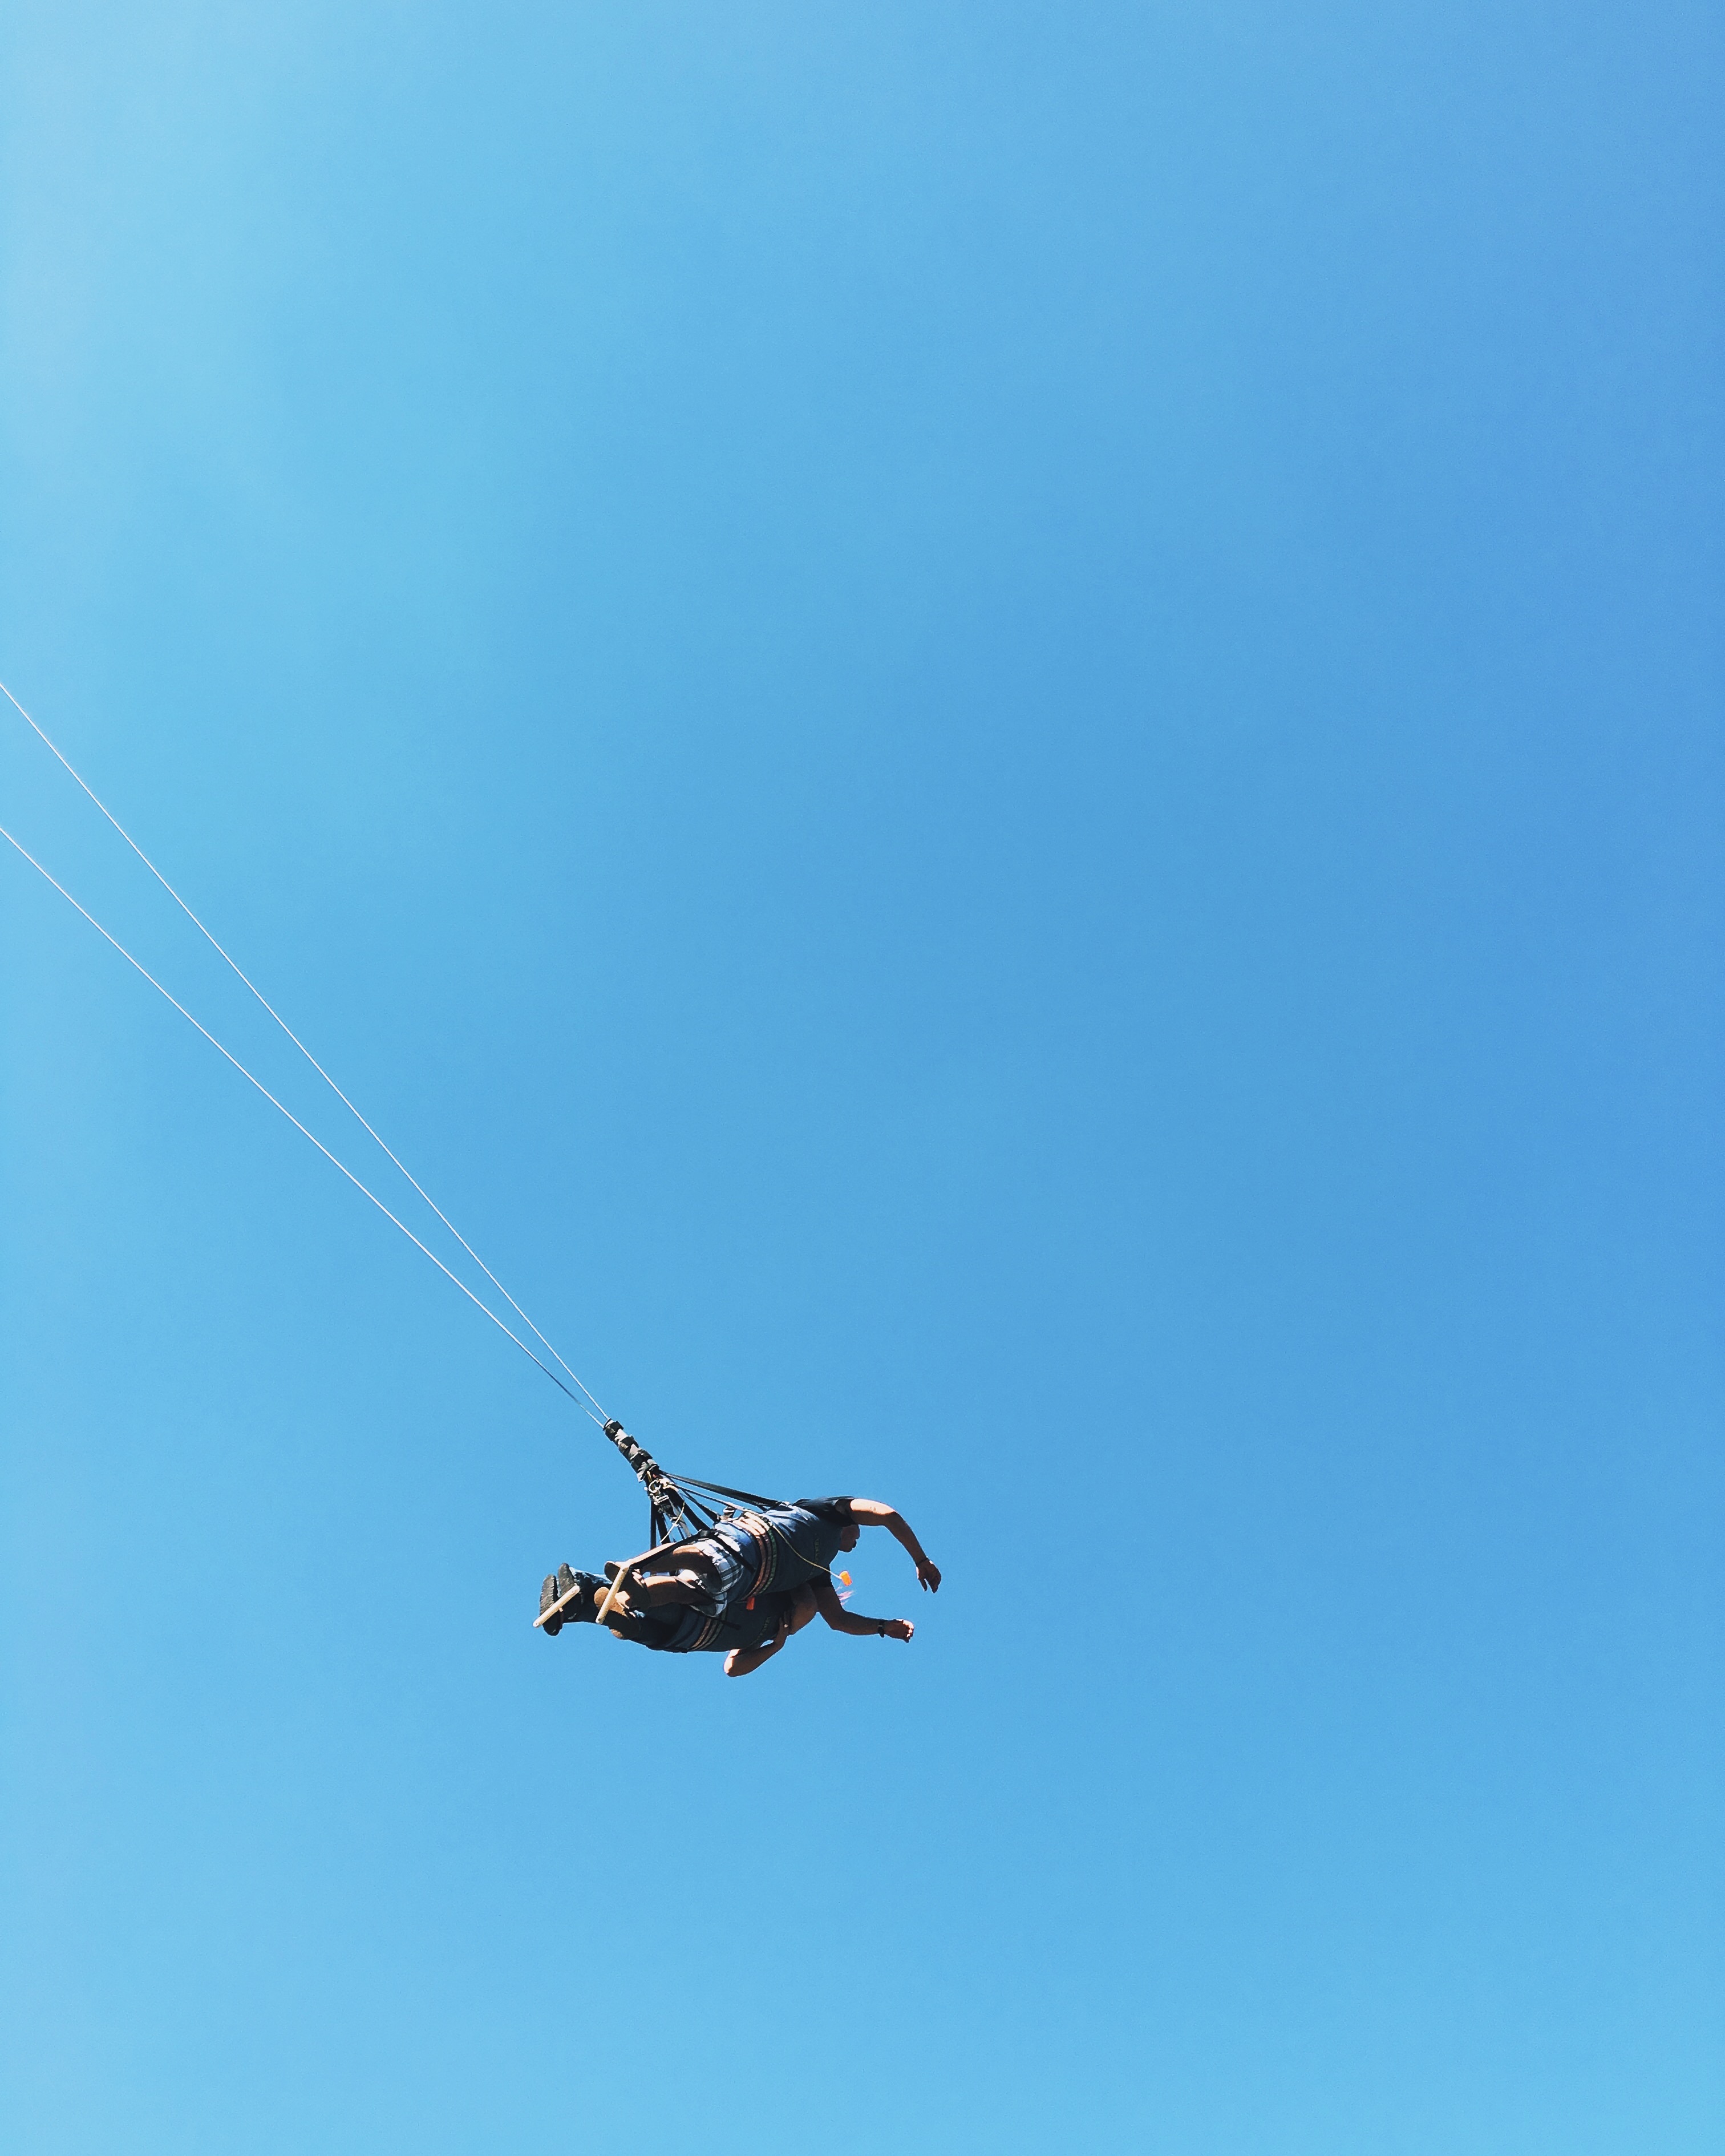
sky, adventure, jumping, flight, blue, extreme sport, parachute, sports, parachuting, air sports, atmosphere of earth, windsports